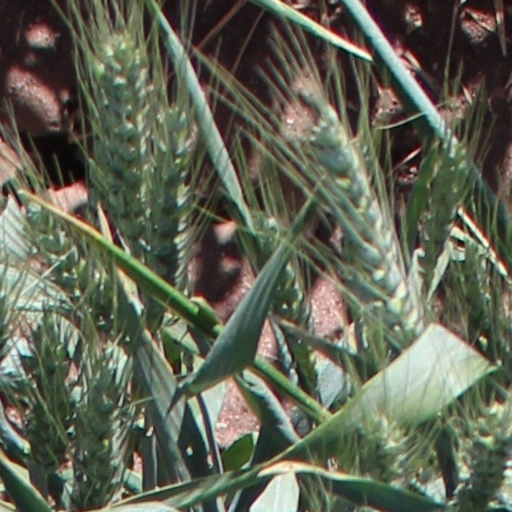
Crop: wheat